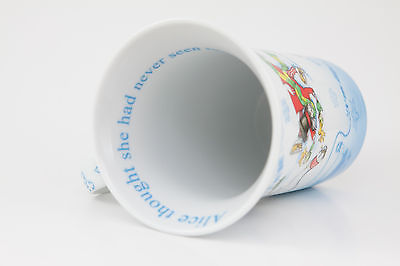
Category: mug